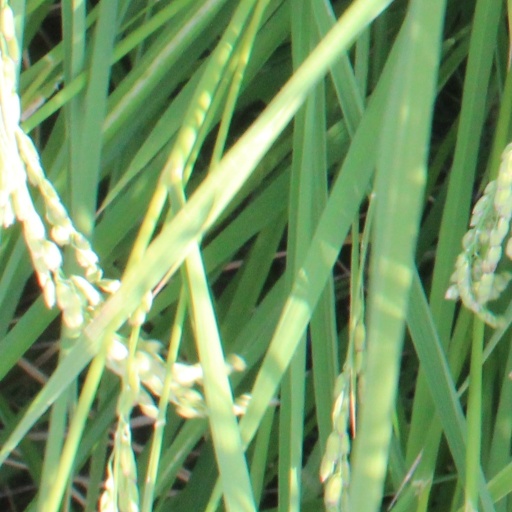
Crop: rice